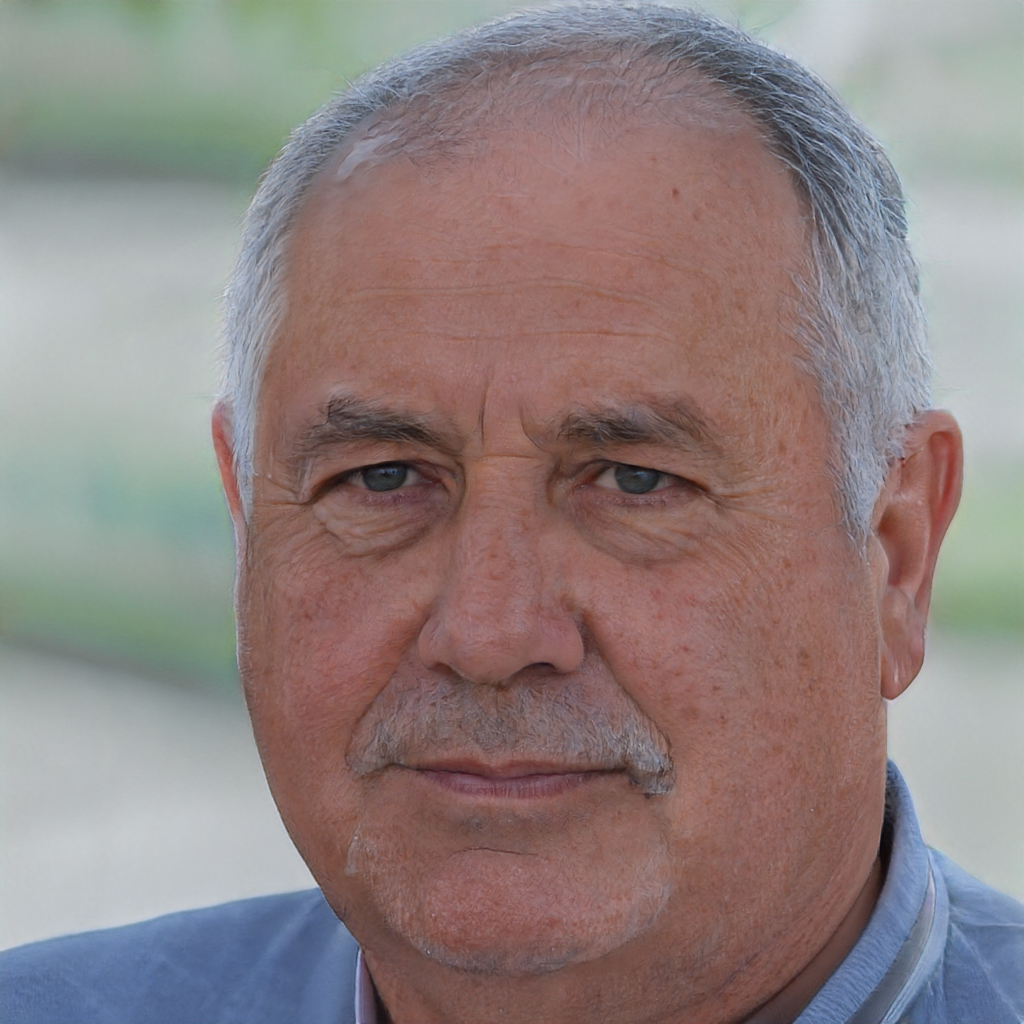
Label: No Watermark